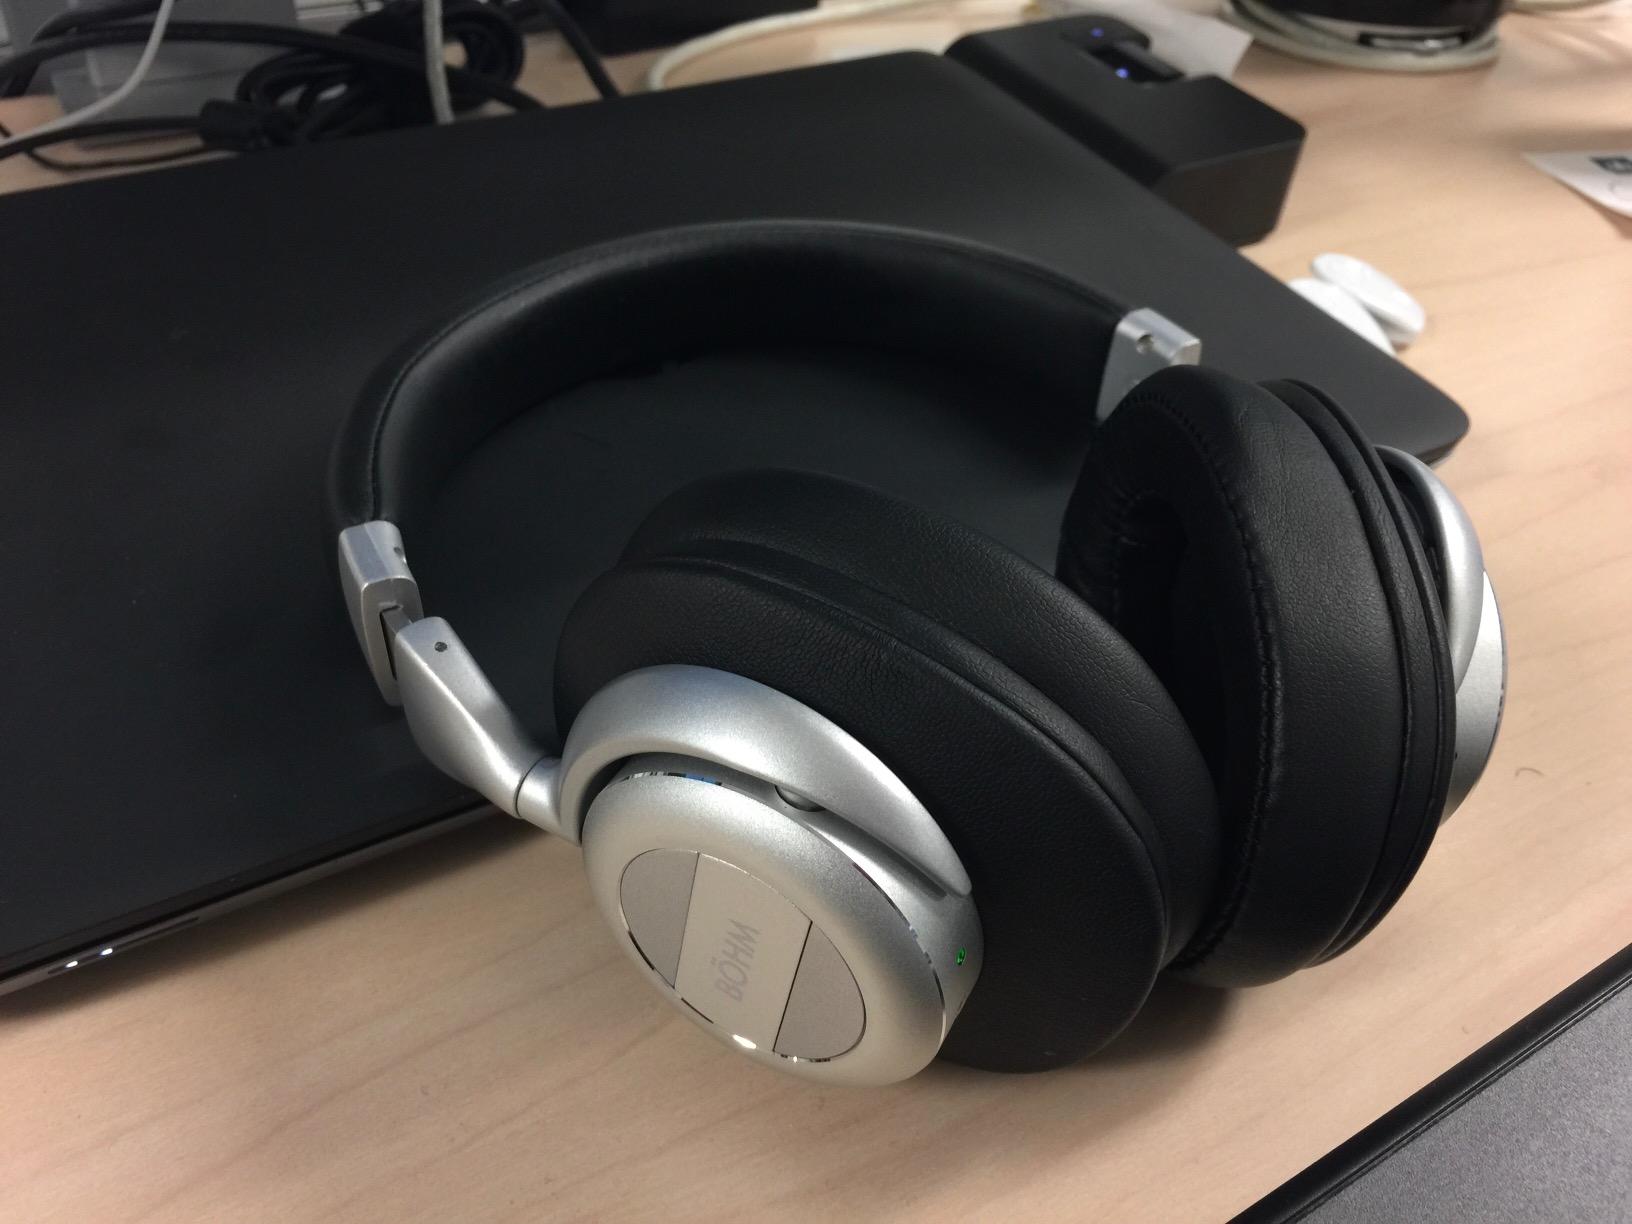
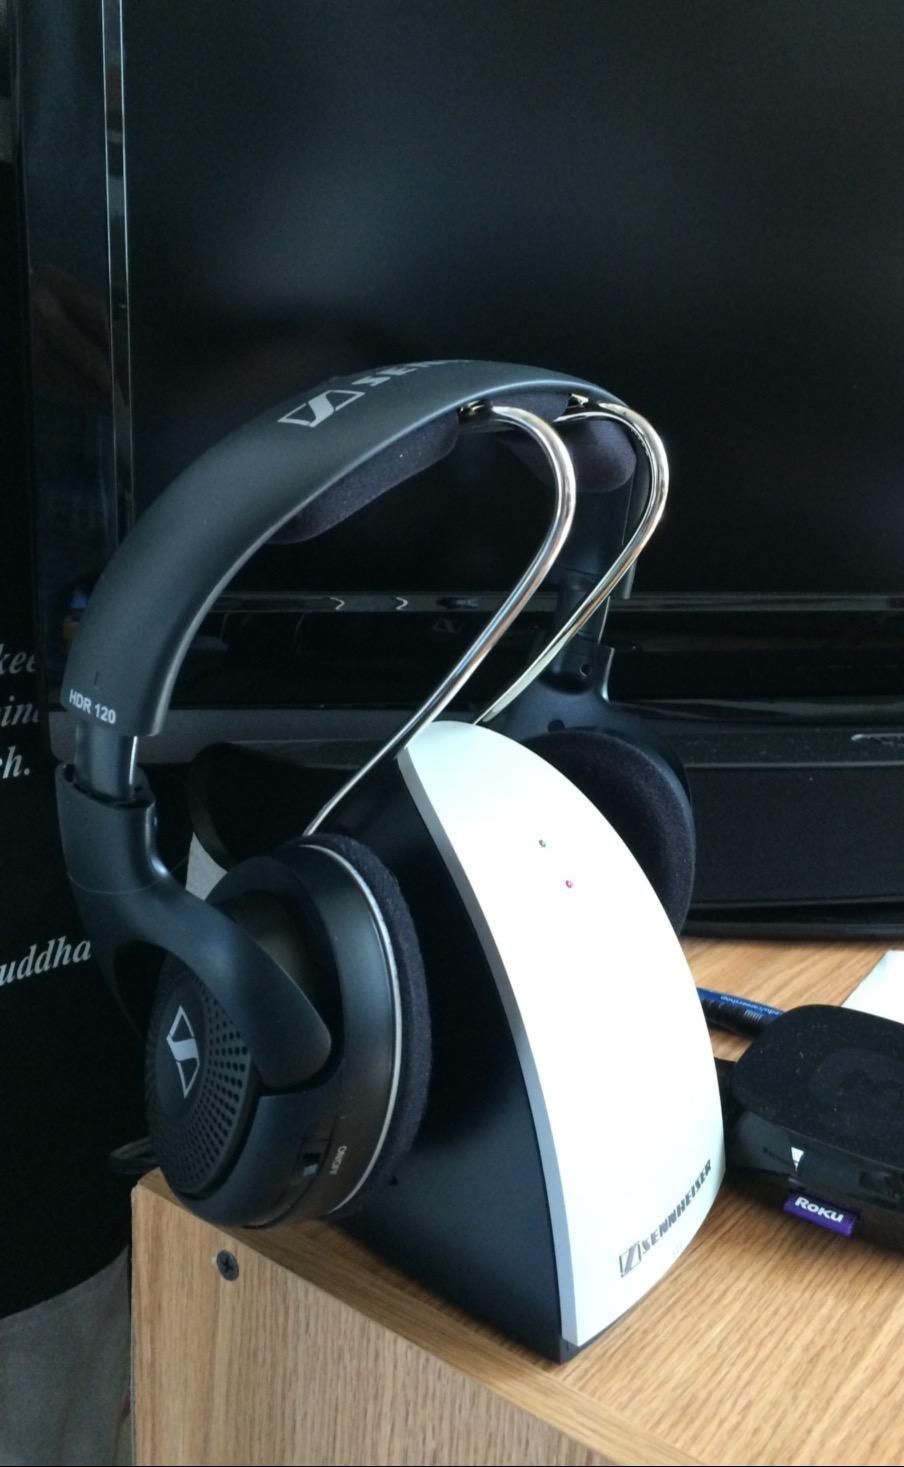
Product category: headphones
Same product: no